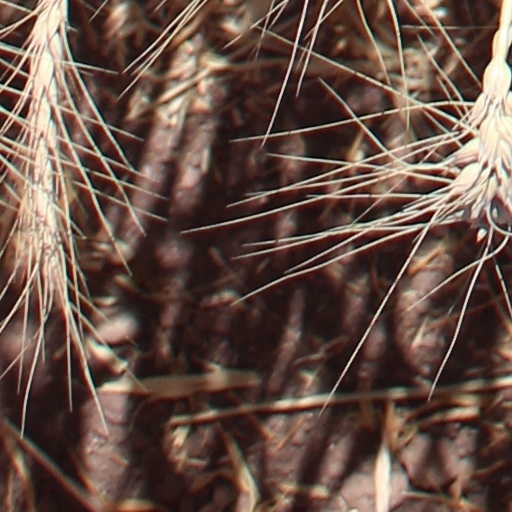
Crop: wheat